James Oglethorpe

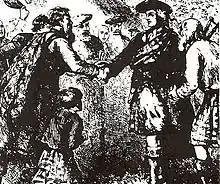
Oglethorpe Greeting the Highlanders of Darien, the 42nd Regiment of Foot (old)

After South Carolina was slow in providing aid, Oglethorpe traveled to Charleston, and arrived on 23 March, where he spoke with the Commons House of Assembly. They eventually agreed to provide 300 of Oglethorpe's requested 800 men. The assembly also agreed to send provisions to keep the Native Americans on their side. Twenty South Carolinians arrived by 23 April and another hundred by 9 May. After receiving these men, Oglethorpe attacked Fort St. Diego on 10 May and had captured it by 12 May. On 18 May, the commander of South Carolina's regiment arrived and by the end of the month there were 376 members present. Its size peaked at 512 members, 47 volunteers, and 54 men who were to remain on the schooner "Pearl". The colony also sent artillery and ships, leading Oglethorpe to conclude that South Carolina had given "all the assistance they could".